American Geophysical Union

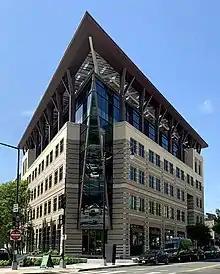
American Geophysical Union Headquarters in 2022

The American Geophysical Union (AGU) is a 501(c)(3) nonprofit organization of Earth, atmospheric, ocean, hydrologic, space, and planetary scientists and enthusiasts that according to their website includes 130,000 people (not members). AGU's activities are focused on the organization and dissemination of scientific information in the interdisciplinary and international fields within the Earth and space sciences. The geophysical sciences involve four fundamental areas: atmospheric and ocean sciences; solid-Earth sciences; hydrologic sciences; and space sciences. The organization's headquarters is located on Florida Avenue in Washington, D.C.